Ochronosis

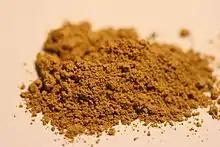
Ocher pigment, after which the condition was named, due to the similar color of affected tissue

Ochronosis is a syndrome caused by the accumulation of homogentisic acid in connective tissues. The condition was named after the yellowish (ocher-like) discoloration of the tissue seen on microscopic examination. Macroscopically, though, the affected tissues appear bluish-grey because of a light-scattering phenomenon known as the Tyndall effect. The condition is most often associated with alkaptonuria, but can occur from exogenous administration of phenol complexes such as hydroquinone. It was first described by Rudolf Virchow in 1865.